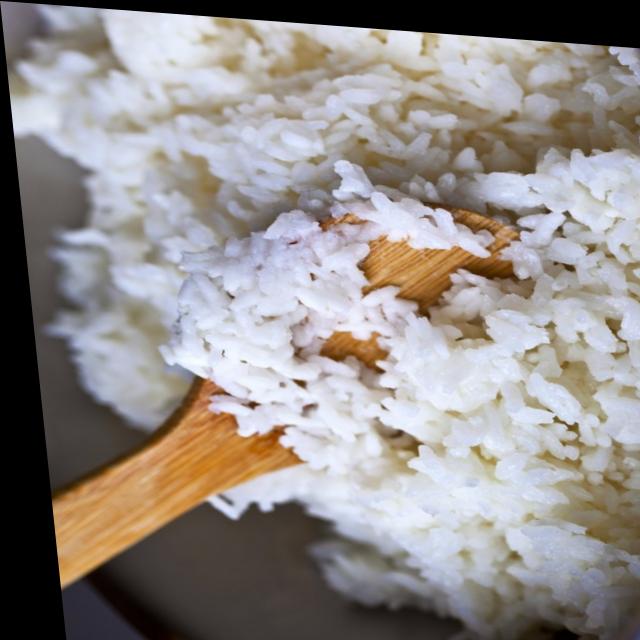
Dish: white_rice